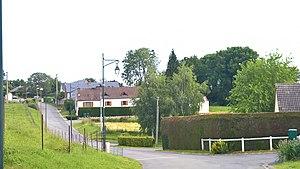
Puits-la-Vallée
Puits-la-Vallée est une commune française située dans le département de l'Oise en région Hauts-de-France.